Mackay Memorial Hospital

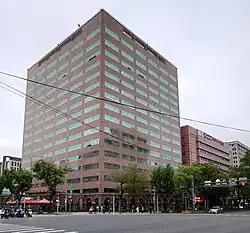

Mackay Memorial Hospital, established on 26 December 1912, is one of the largest medical centers in Taiwan. It is a private Christian hospital in Zhongshan District, Taipei, Taiwan, mostly associated with George Leslie Mackay, the first modern missionary to northern Taiwan. The hospital is deeply rooted in the Presbyterian tradition and under the spiritual guidance of the Presbyterian Church in Taiwan.